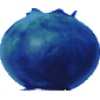
Label: huckleberry